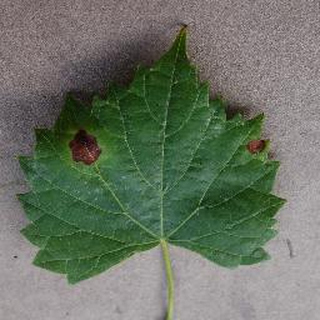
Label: grape_black_rot